North Star House (Grass Valley, California)

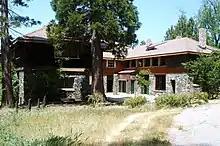
The North Star House in 2008

North Star House (alternate: Foote Mansion) is a house located roughly a mile south of Grass Valley, Nevada County, northern California. The building served as the superintendent's house for the North Star Mine. Commissioned by Superintendent Arthur De Wint Foote and his wife, Mary Hallock Foote ("Molly"), an author and illustrator, it was designed in 1905 by the architect Julia Morgan. This was her first significant, large-scale, residential project. The house is notable for its relationship to the literary career of Molly Foote and the master architect, Morgan.